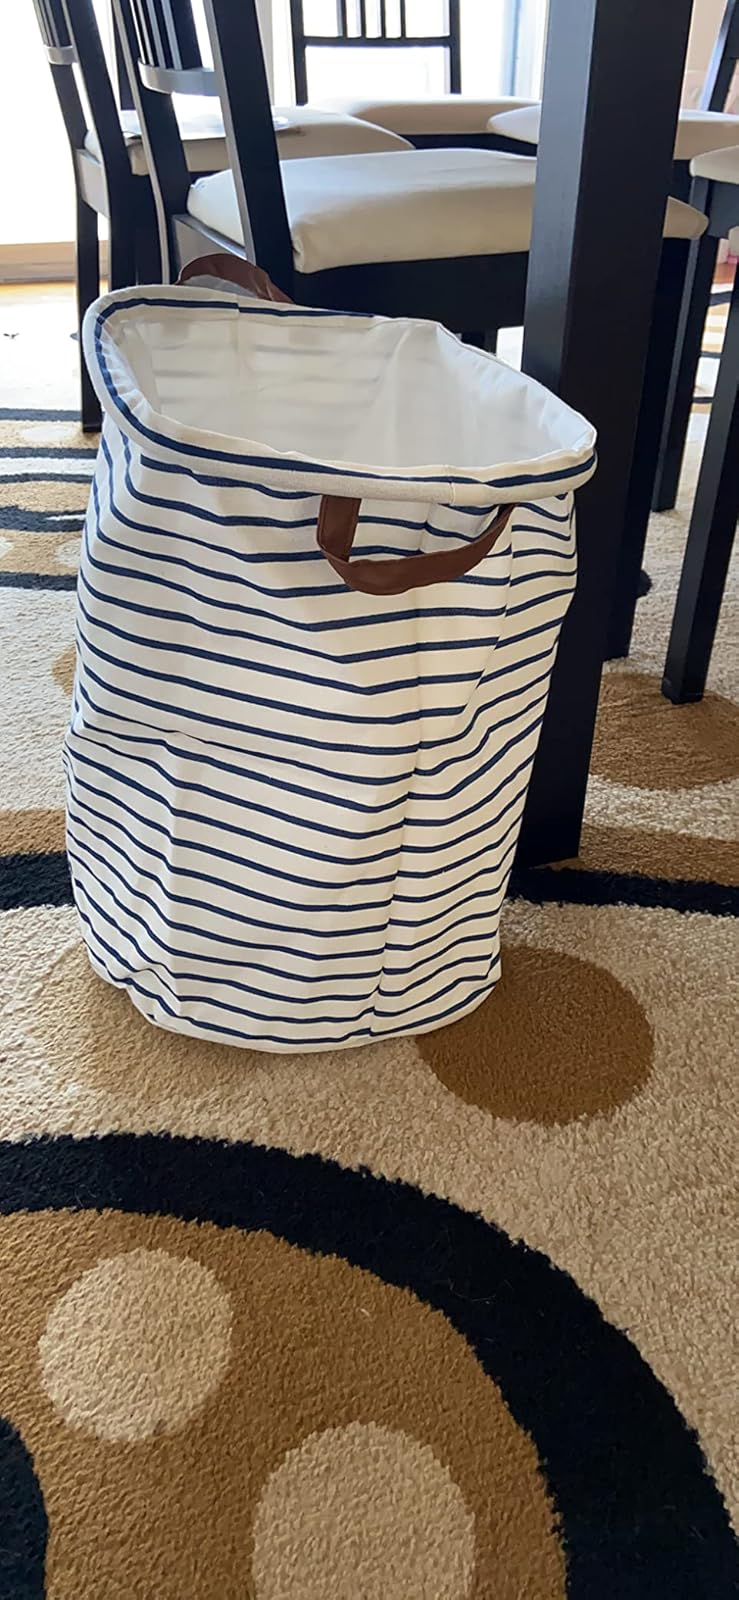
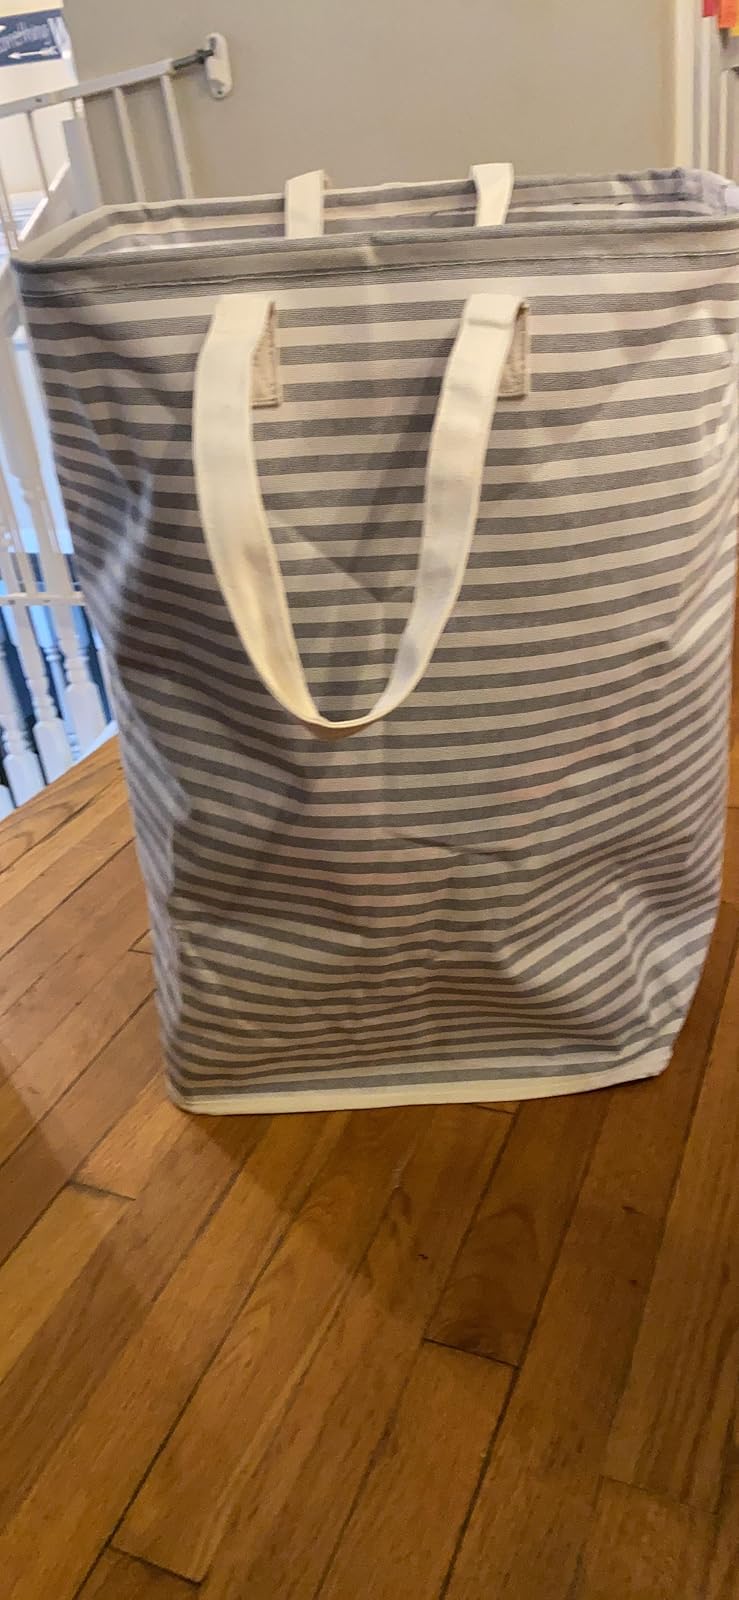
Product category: items_hamper
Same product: no